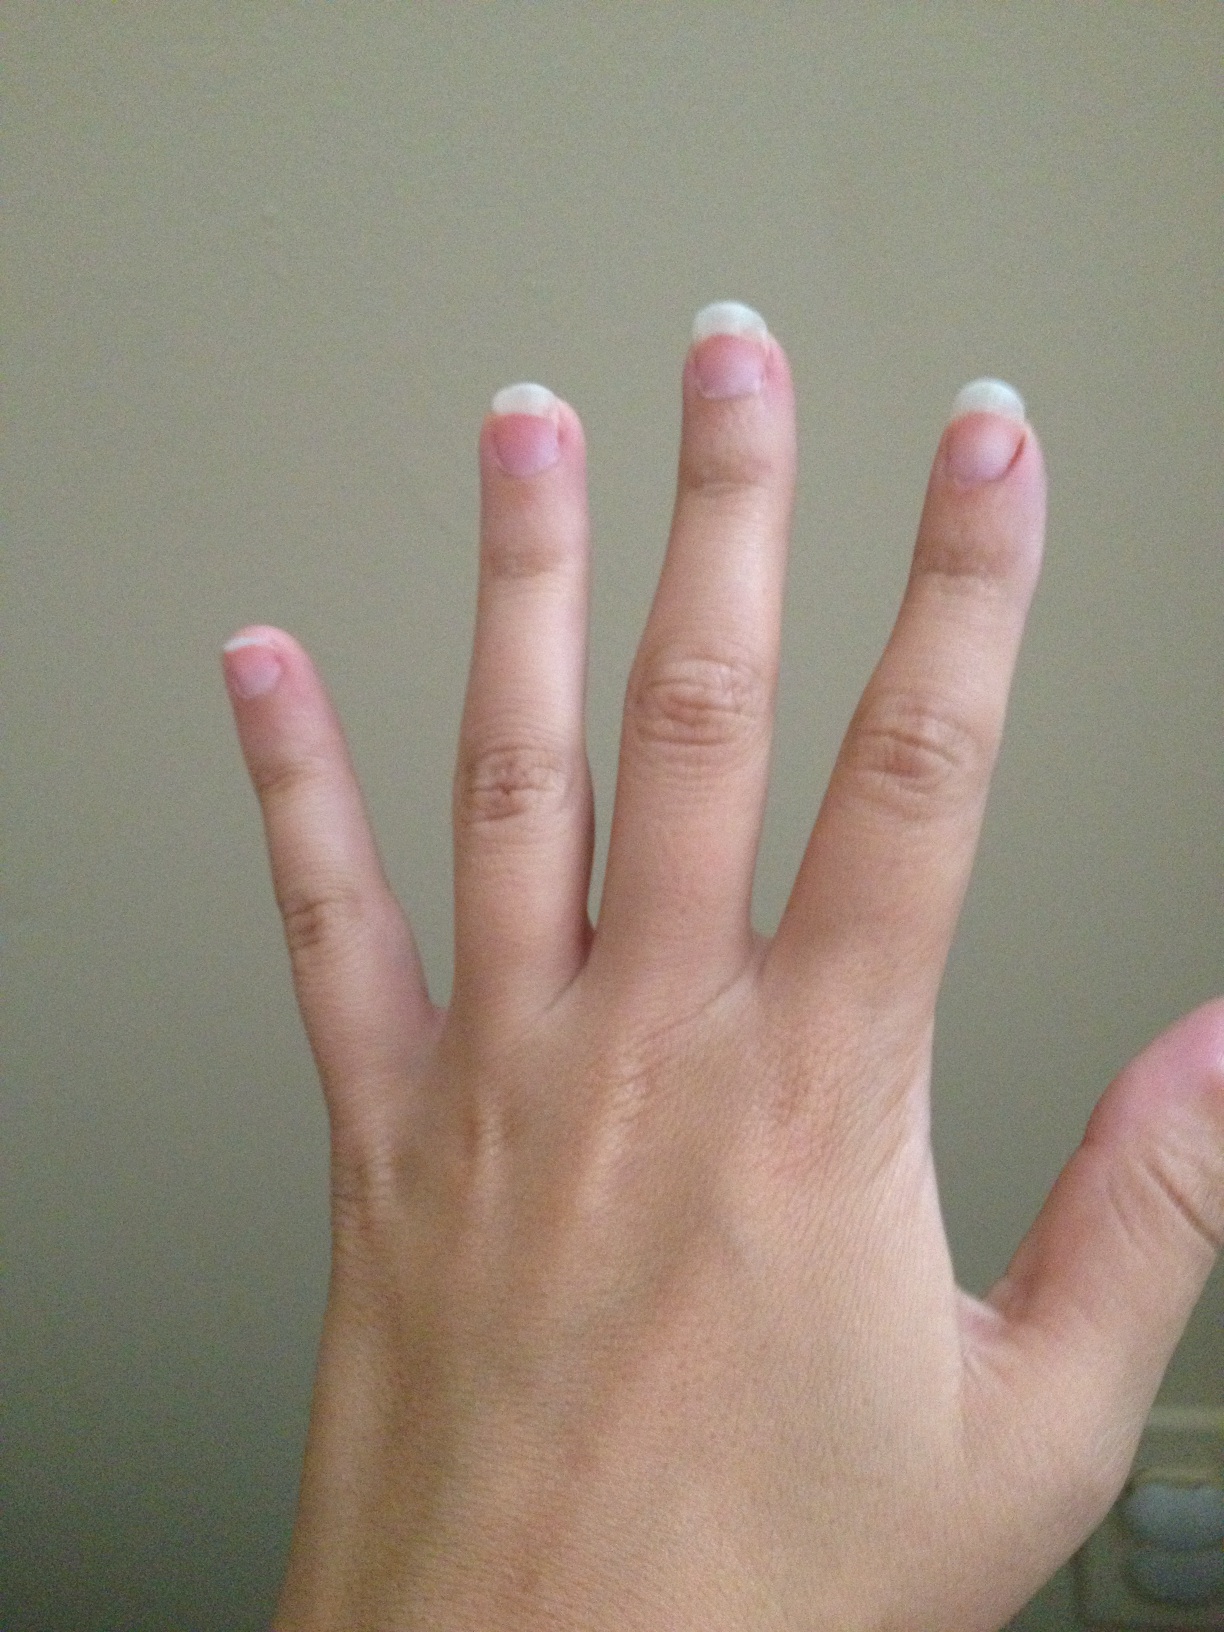Question: What is this?
Answer: hand